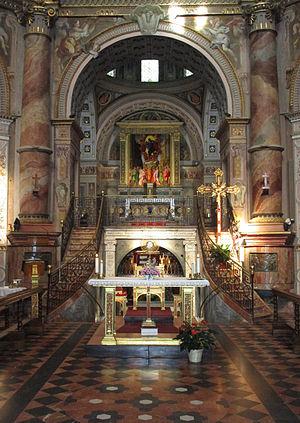
Le sanctuaire Sainte-Marie-de-la-Croix est une basilique mineure de la fin du XVᵉ siècle qui se trouve dans la commune de Crema, dans le quartier auquel il a donné son nom, à un kilomètre du centre-ville, sur la route de Bergame.